Francis Gruber

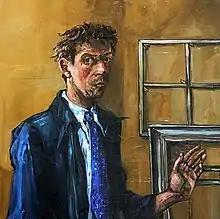
Francis Gruber "Self-portrait" (1942) at the Museum of Fine Arts of Nancy.

Francis Gruber (15 March 1912 – 1 December 1948) was a French painter, founder of the "Nouveau Réalisme" school, and a member of the "Forces nouvelles" group.